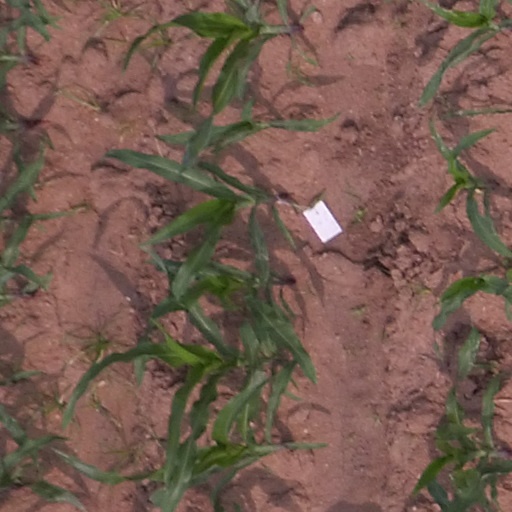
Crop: maize; corn